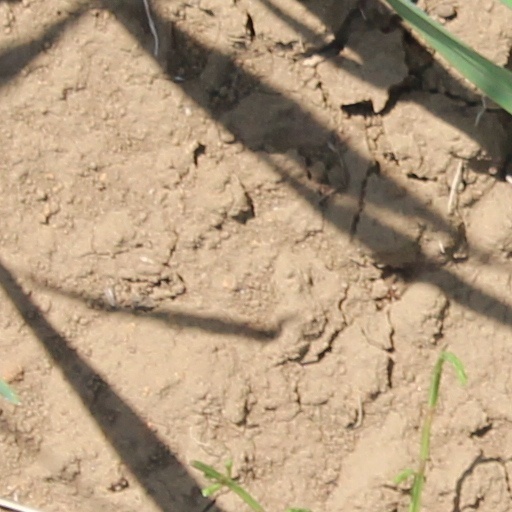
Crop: wheat